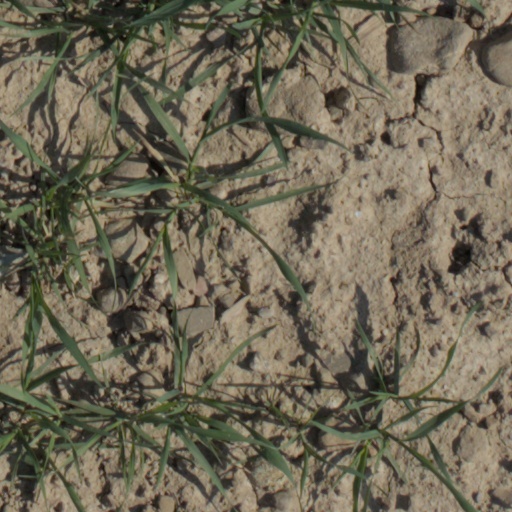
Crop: wheat